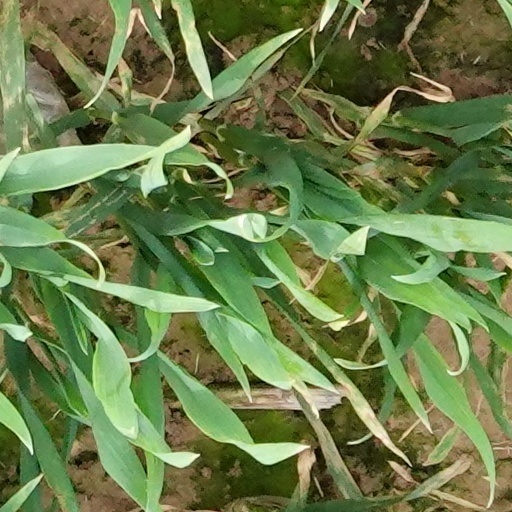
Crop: wheat